Adam's Venture

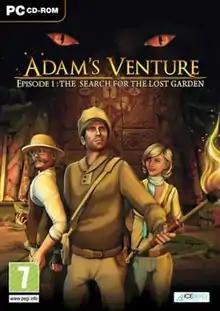

Adam's Venture is an episodic adventure game developed by Vertigo Games, a Dutch indie developer.